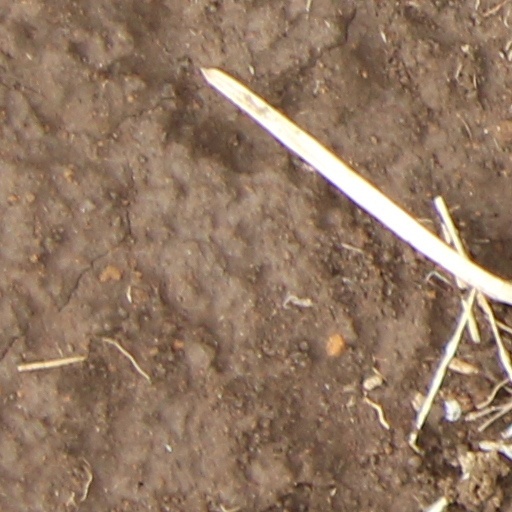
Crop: wheat